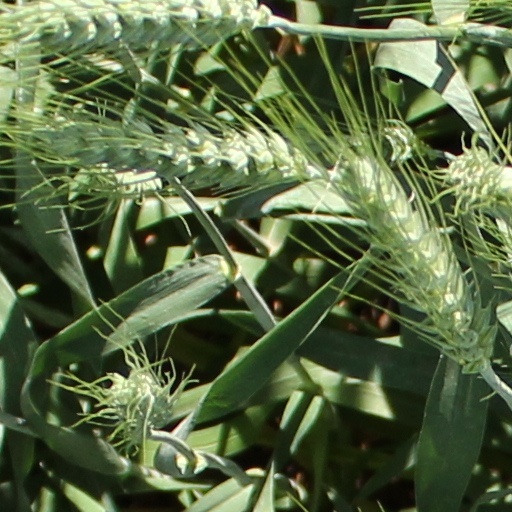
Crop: wheat